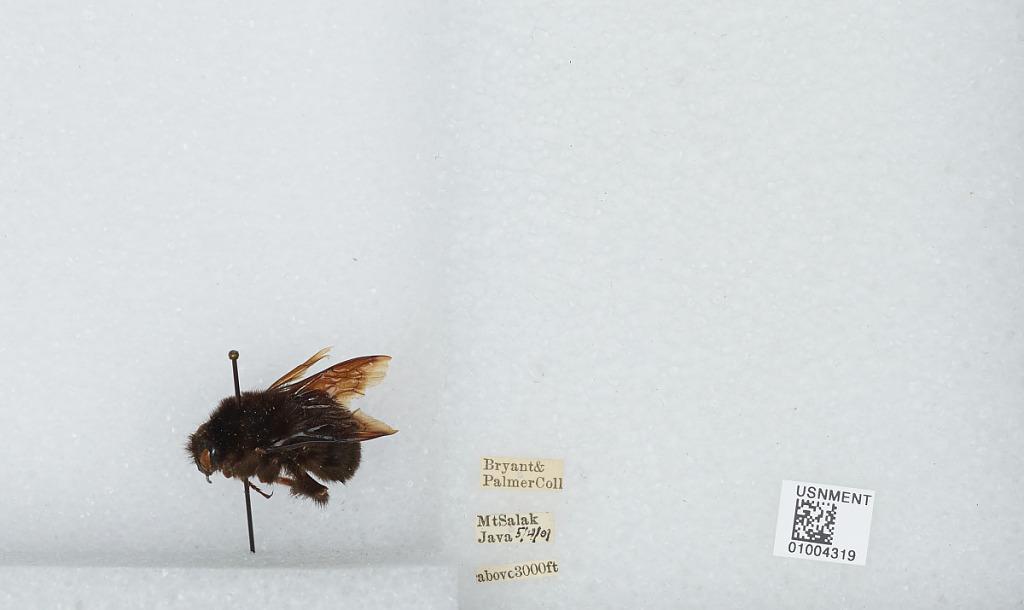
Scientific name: Bombus (Tricornibombus) atripes Smith
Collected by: Bryant & Palmer
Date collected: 1909-5-4
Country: Indonesia
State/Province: West Java
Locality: Mount Salak